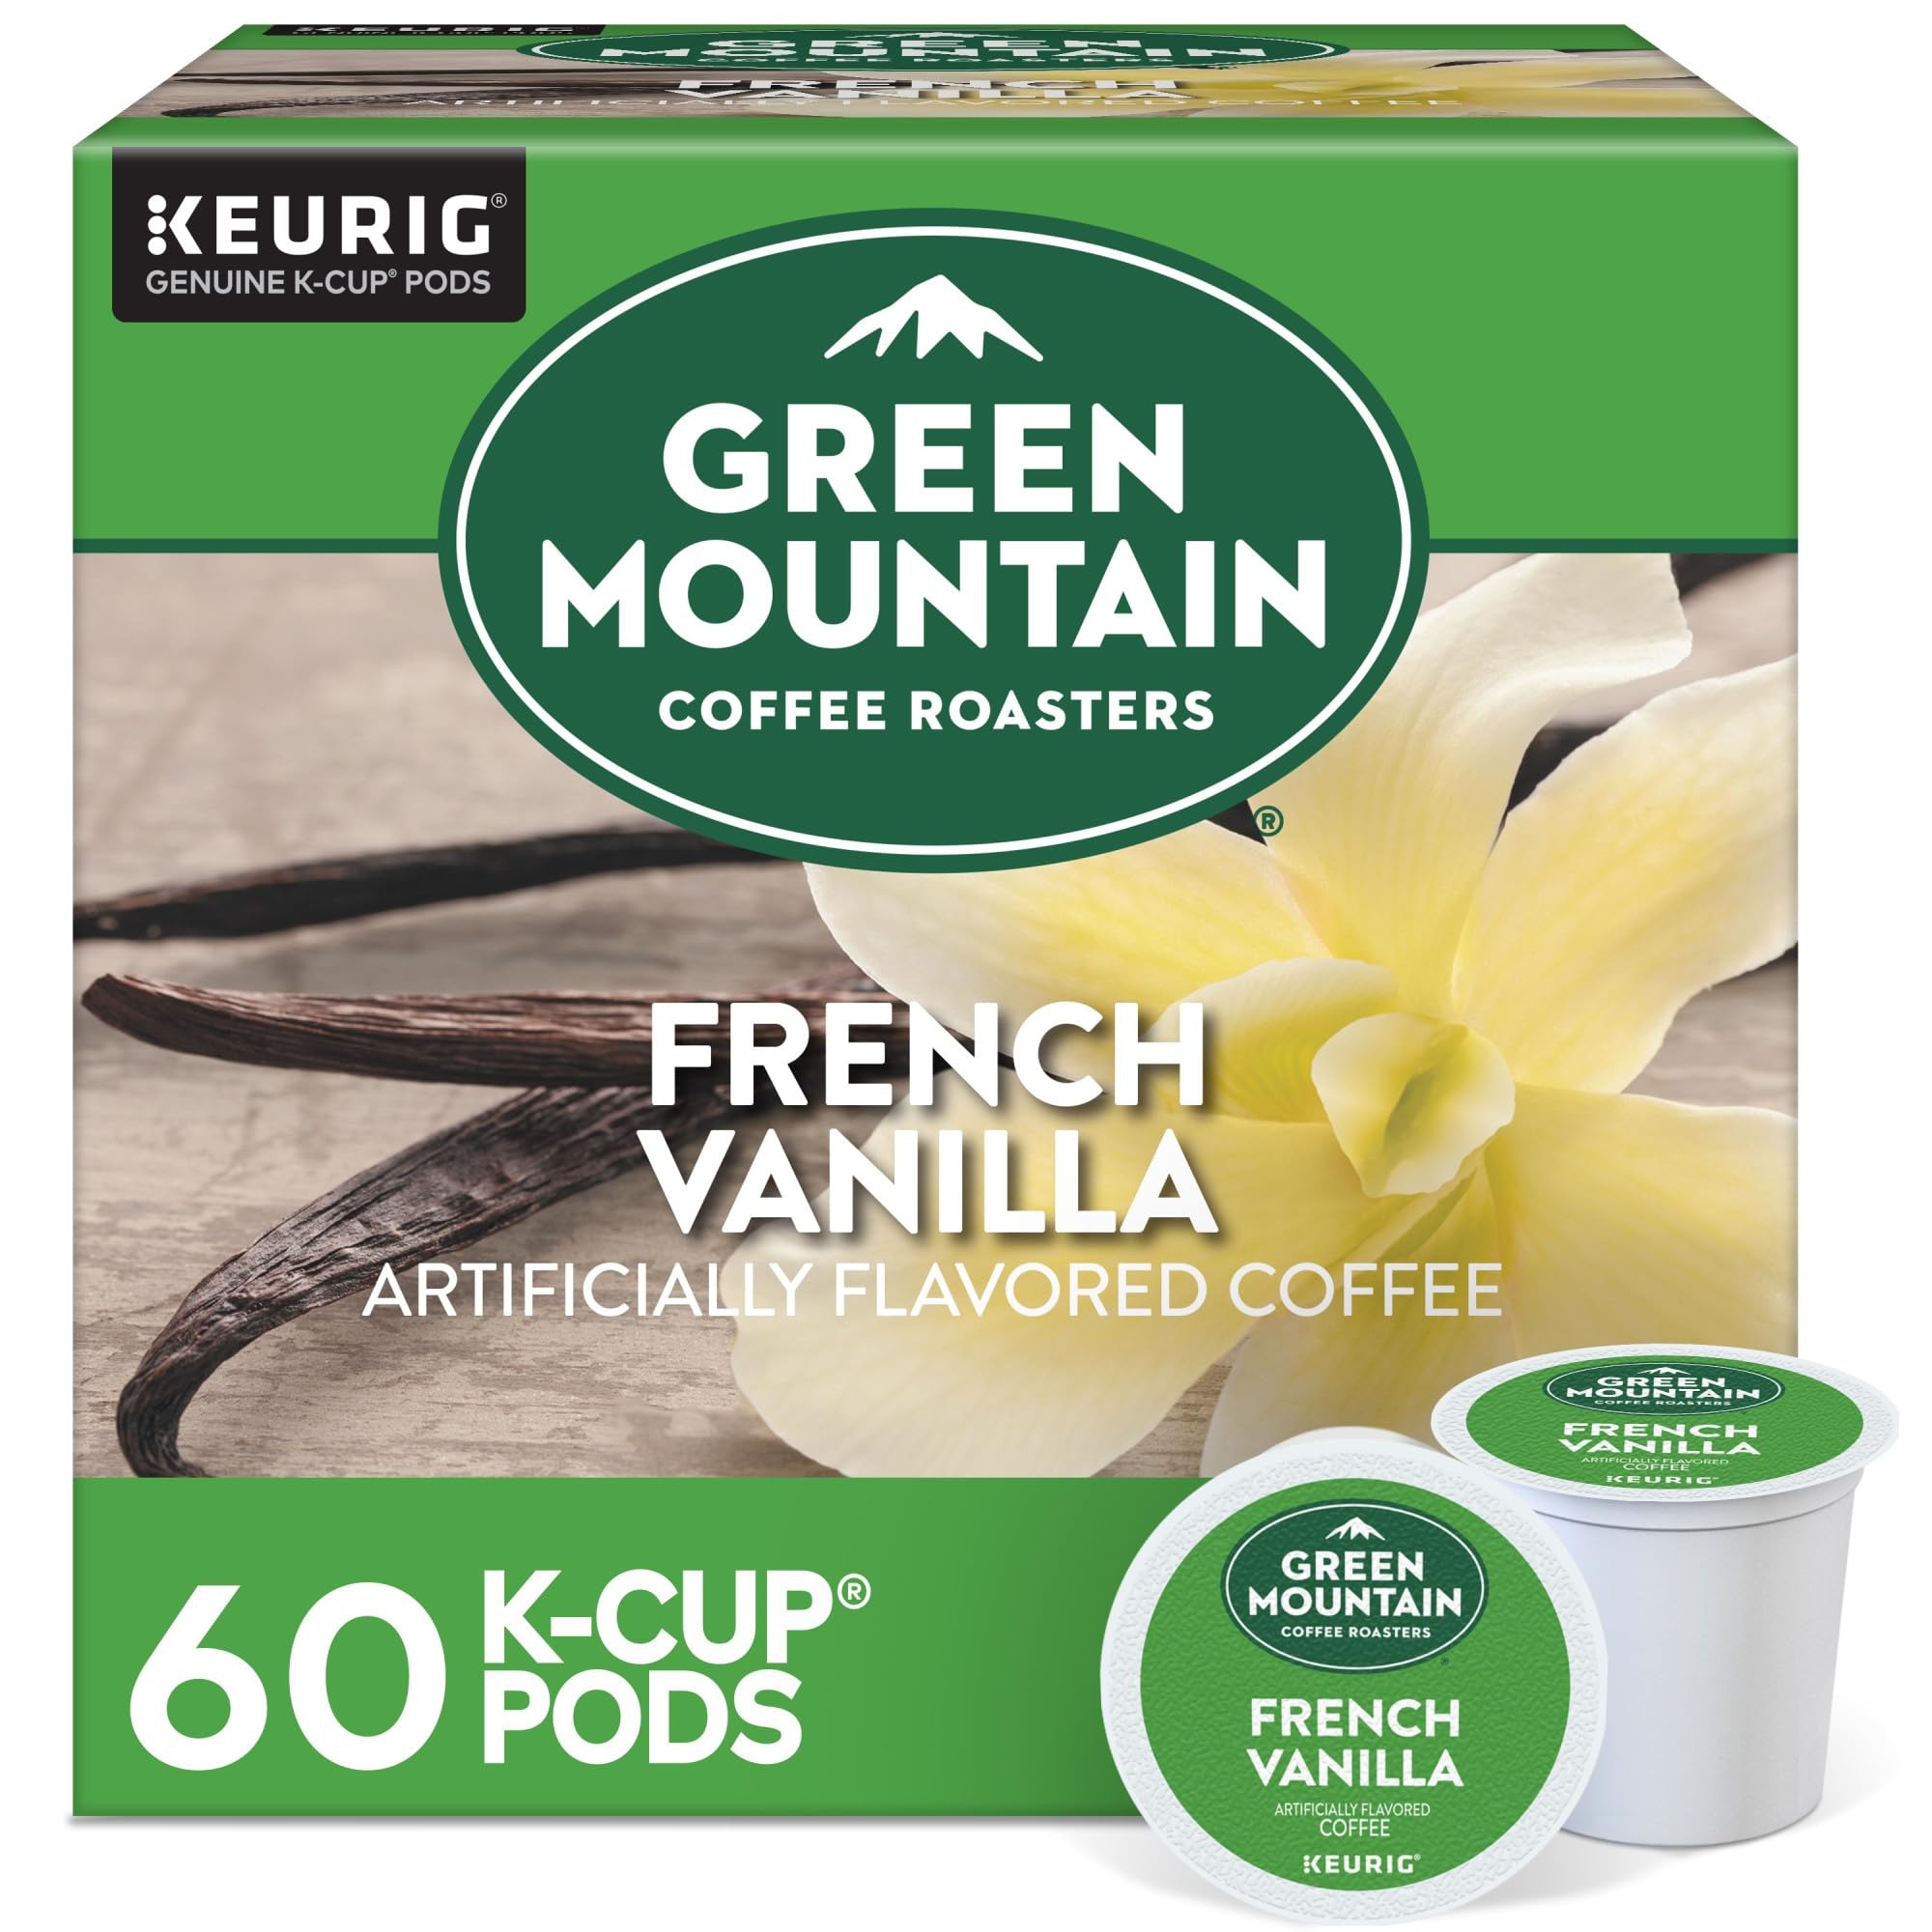
Item Name: Green Mountain Coffee Roasters French Vanilla Keurig Single-Serve K-Cup pods, Light Roast Coffee, 60 Count (6 Packs of 10)
Bullet Point 1: BRAND STORY: The mountains are a special place. It's where Green Mountain Coffee Roasters was born. It's where we developed our adventurous spirit and commitment to improving the lands through sustainably sourced coffee. We're driven to bring the world a richer, better cup of coffee. Be bold. Be alive. Grab a cup and get out there.
Bullet Point 2: TASTE: Savor the sweet and exotic taste of vanilla, smooth, and round-bodied, with the abundant flavor of rich vanilla cream
Bullet Point 3: ROAST: Light roast, caffeinated coffee and is certified Orthodox Union Kosher
Bullet Point 4: SUSTAINABILITY: Committed to 100% responsibly sourced coffee
Bullet Point 5: COMPATIBILITY: Contains genuine Keurig K-Cup pods, engineered for guaranteed quality and compatibility with all Keurig K-Cup coffee makers
Bullet Point 6: RECYCLABLE* K-CUP PODS: Simple. Delicious. And Recyclable. Enjoy the same great-tasting coffee you know and love, and when you’re done just peel, empty and recycle. *Check locally, not recycled in all communities. Packaging may vary.
Value: 60.0
Unit: Count

Price: 20.96